Master Mateo

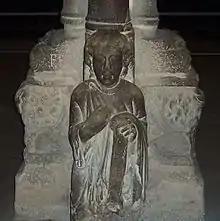
Mestre Mateo (Santo dos Croques) Cathedral of Santiago de Compostela

Master Mateo (c. 1150 – c. 1200 or c. 1217) was a sculptor and architect who worked in medieval Christian kingdoms of the Iberian Peninsula during the second half of the twelfth century. He is best known now for the Pórtico de la Gloria of the Cathedral of Santiago de Compostela. He was also responsible for the of the cathedral in 1200, later torn down in 1603.